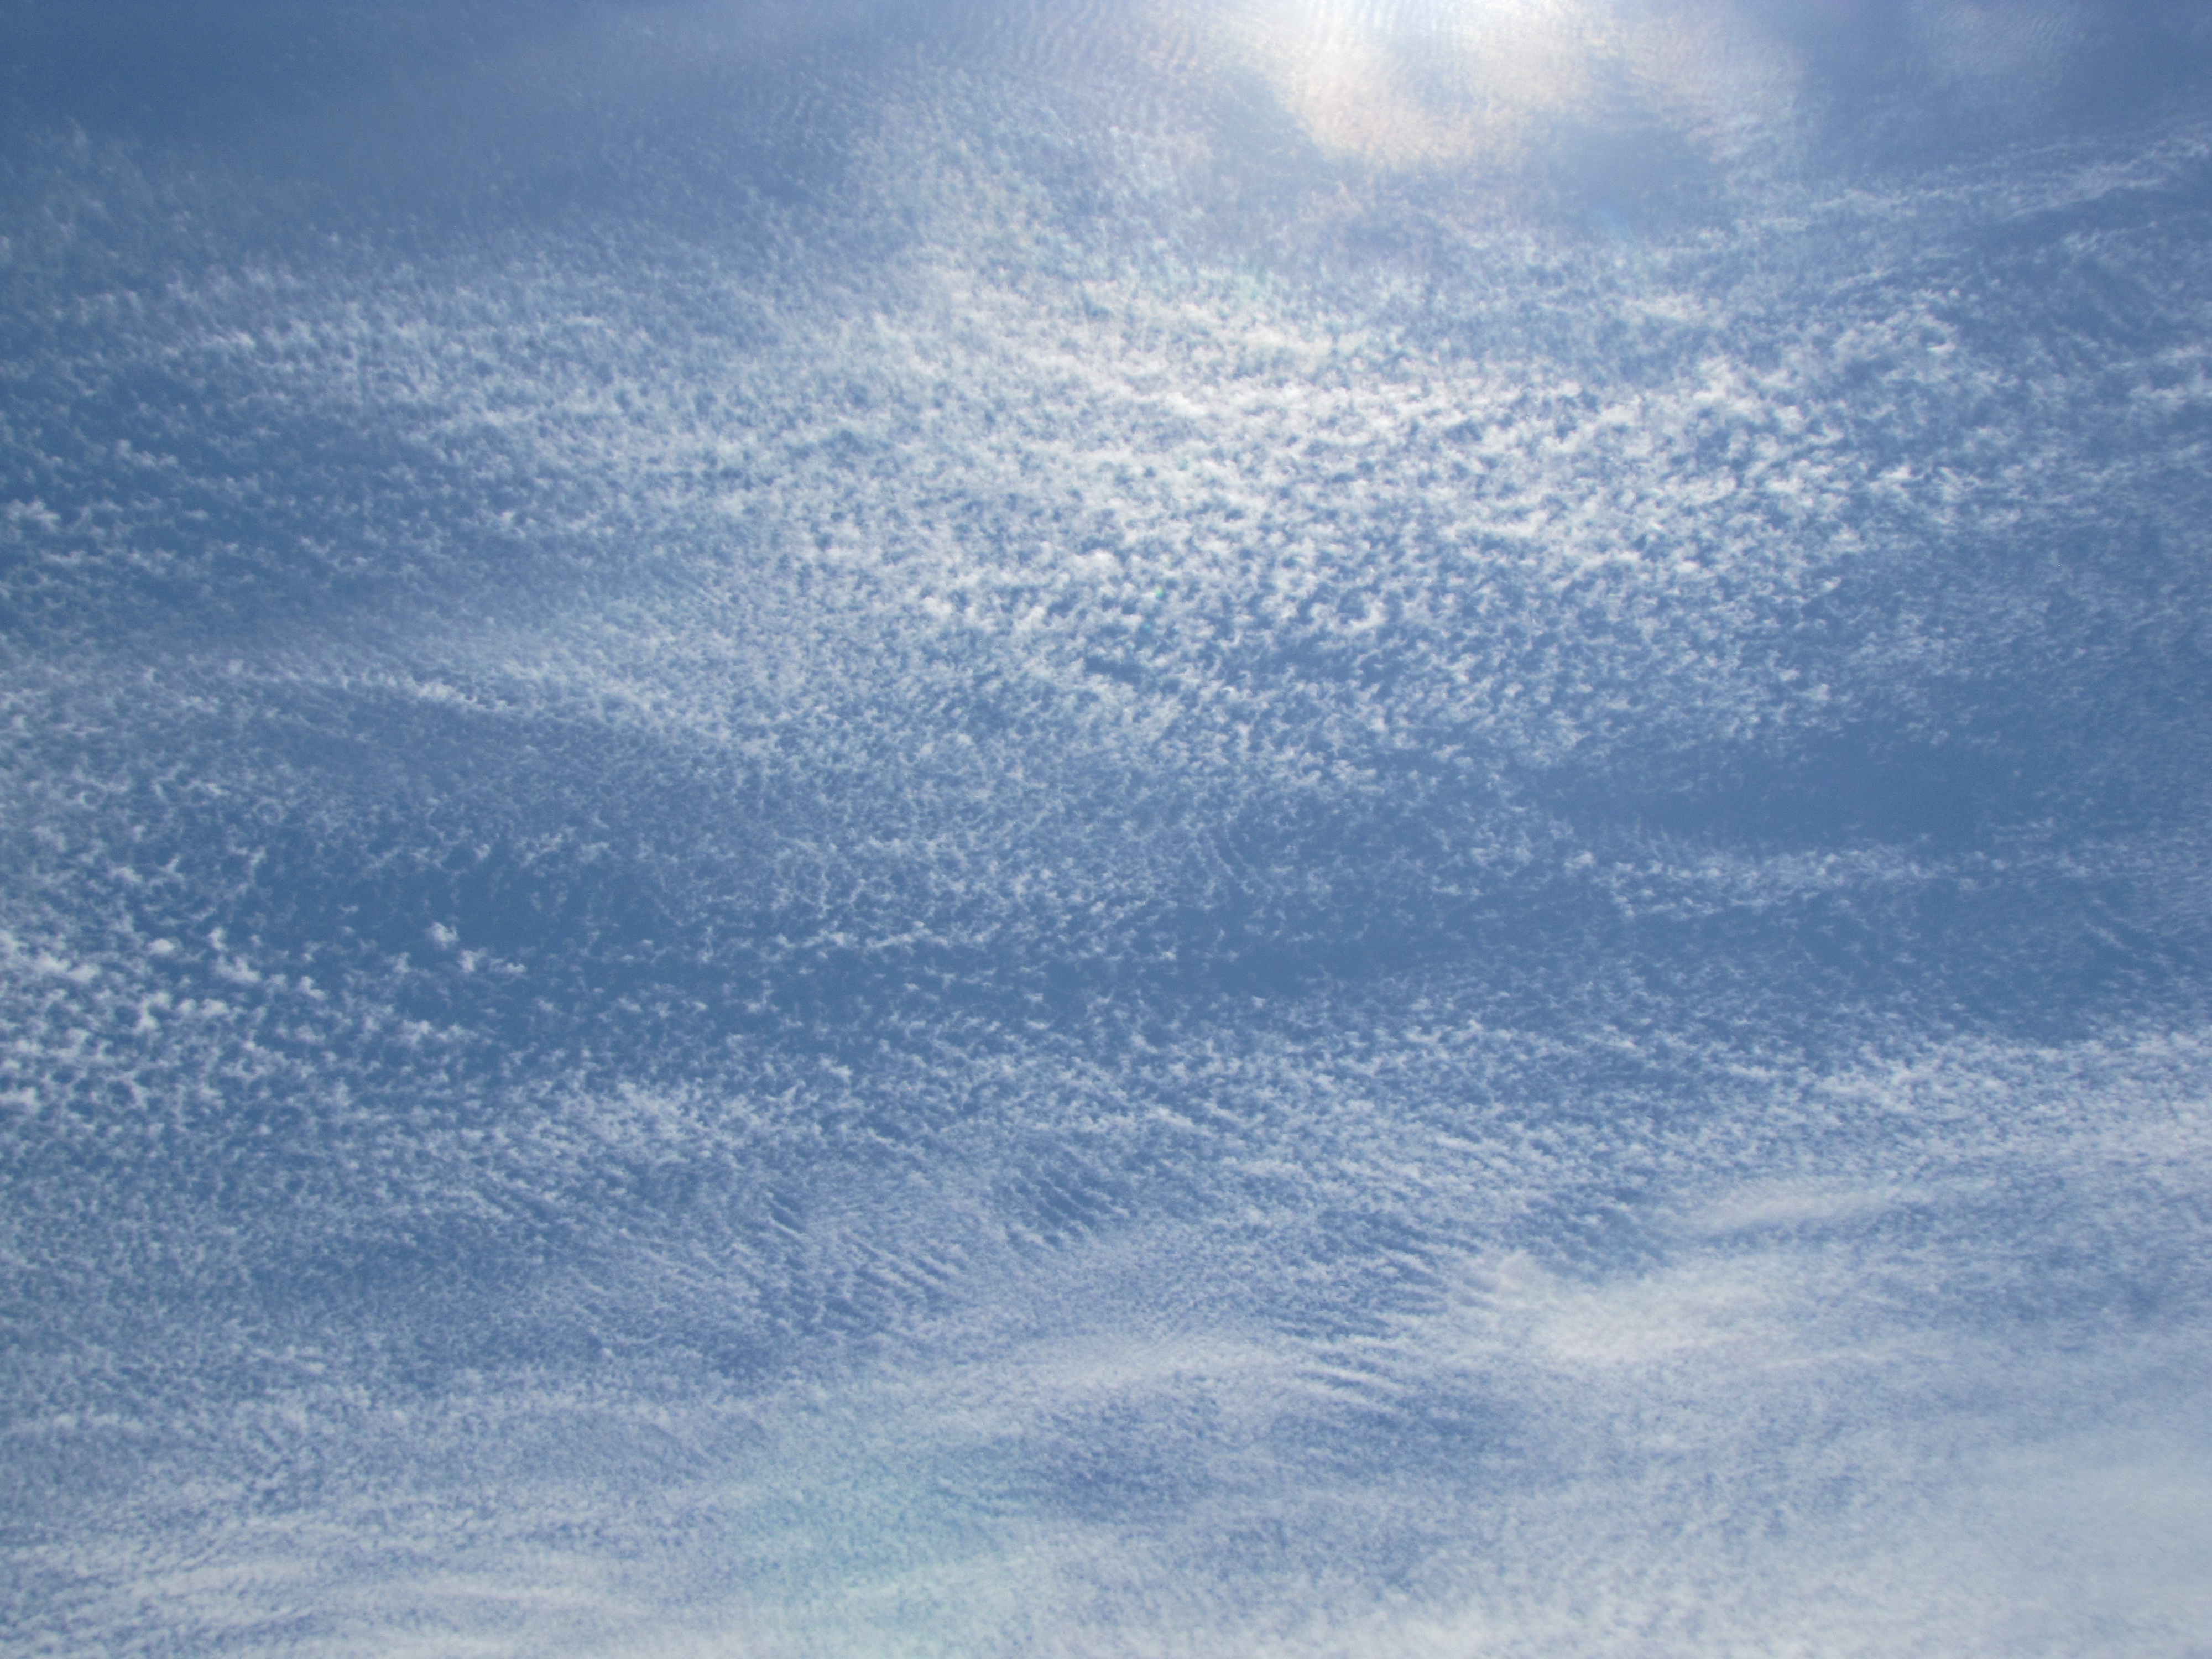
sea, coast, ocean, horizon, cloud, sky, sunlight, morning, wave, wind, dawn, atmosphere, blue, clouds, meteorological phenomenon, atmospheric phenomenon, atmosphere of earth, wind wave